15th Infantry Brigade (United Kingdom)

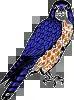
Merlin Insignia of 15 (North East) Brigade

The 15th Infantry Brigade, later 15 (North East) Brigade, was an infantry brigade of the British Army. It was part of the regular 5th Infantry Division during the First World War and Second World War, and was subsequently part of the 2nd Infantry Division in the north of the United Kingdom, with specific responsibility for the areas of North East England and Yorkshire and the Humber.